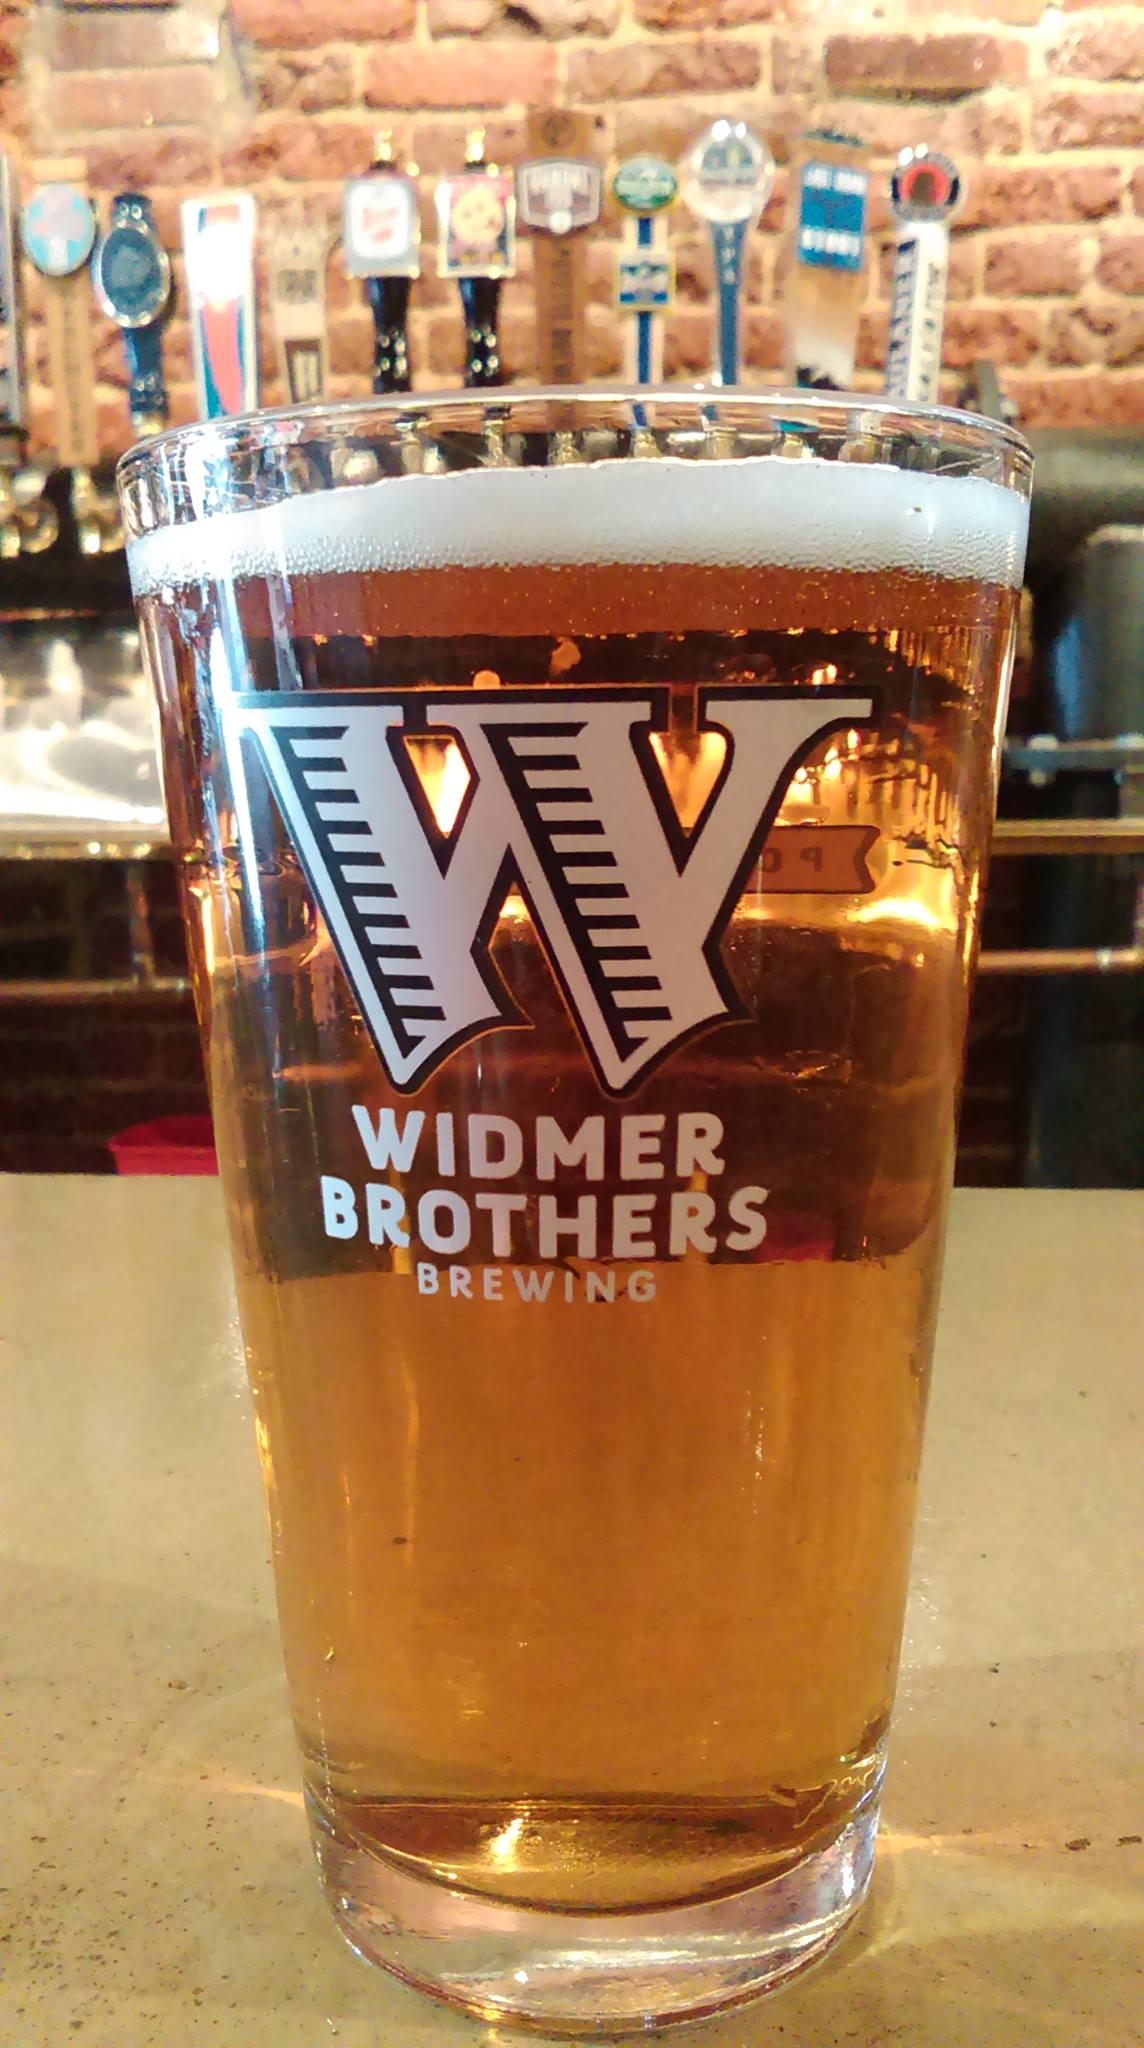
drink, beer, whisky, liqueur, ale, alcoholic beverage, distilled beverage, pint us, pint glass